Scanning vibrating electrode technique

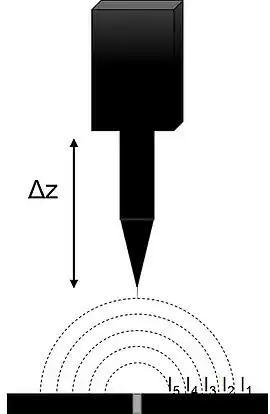
In SVET the probe vibrates in Z. During vibration it measures the current at different positions from the sample surface. This allows a map of local current density to be produced.

SVET measures the currents associated with a sample in solution with natural electrochemical activity, or which is biased to force electrochemical activity. In both cases the current radiates into solution from the active regions of the sample. In a typical SVET instrument the probe is mounted on a piezoelectric vibrator on and x,y stage. The probe is vibrated perpendicular to the plane of the sample resulting in the measurement of an ac signal. The resulting ac signal is detected and demodulated using an input phase angle by a lock-in amplifier to produce a dc signal. The input phase angle is typically found by manually adjusting the phase input of the Lock-in Amplifier until there is no response, 90 degrees is then added to determine the optimum phase. The reference phase can also be found automatically by some commercial instruments. The demodulated dc signal which results can then be plotted to reflect the local activity distribution.